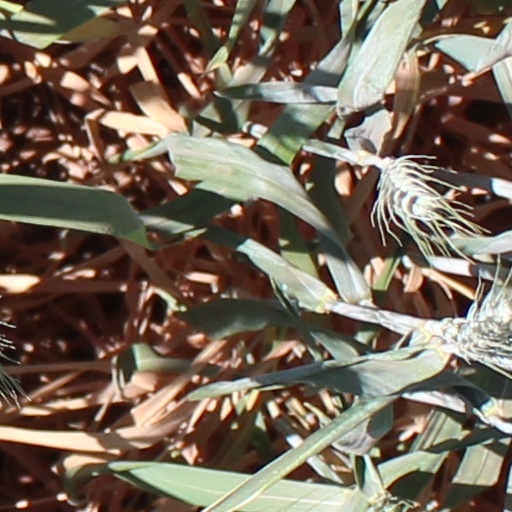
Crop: wheat